12th G7 summit

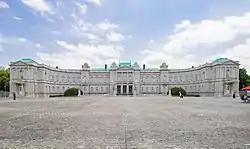
State Guesthouse, Akasaka Palace

The 12th G7 Summit was held in Tokyo, Japan between May 4 and May 6, 1986. The venue for the summit meetings was the State Guesthouse in Tokyo, Japan.